Lupane District

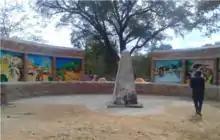
Pupu Shangani Memorial Site in Lupane

Although Lupane history has not been properly documented, the area is thought to have been occupied by the Tonga people who were pushed further up Northwards to present day Binga District by the arrival of King Mzilikazi during the establishment of the Ndebele Kingdom in Matabeleland. To this present day, the area is predominantly Ndebele speaking people, who were also ruled by King Lobengula after taking over from Mzilikazi. Two of Lobengula's counsellors, Magwegwe Fuyana and Mhlanga were buried in Lupane, Pupu area near Shangani River. Magwegwe Fuyane was the last of Lobengula's Kingdom equivalent to a Prime Minister by modern-day political language, Mhlanga was an aid de camp. Lupane residents participated in the Liberation War that lead to Zimbabwe Independence, April 1980, from white minority rule through the Political Party ZAPU of ZIPRA Liberation Armed Forces wing from 1960s. The area being a stronghold of ZAPU was not spared from Gukurahundi disturbances that occurred in the Matabeleland and Midlands areas in mid 1980s. In the 2000s, there have been cases of clashes of ever changing political stronghold landscape of MDC, with ZANU-PF. The Lupane State University was built in 2005, a notable feature to the modern history of Lupane together with the Bubi-Lupane Dam in 2010 on the Bubi River to supply water to Lupane District. A water treatment plant is also being built.